Muscat (grape)

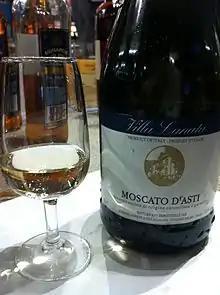
The characteristic floral, "grapey" aroma of Muscat can be seen in wines such as "Moscato d'Asti", made in a winemaking style that emphasizes the varietal aromas of the grape, rather than aromas derived from winemaking processes like oak aging or autolysis on the lees

Of the more than 200 grape varieties sharing "Muscat" (or one of its synonyms) in their name, the majority are not closely related to each other. The exception are the members of the "Muscat blanc à Petits Grains" and Muscat of Alexandria families. In the early 21st century, DNA analysis showed that Muscat of Alexandria was, itself, a natural crossing of "Muscat blanc à Petits Grains" and a black-skinned table grape variety from the Greek islands known as "Axina de Tres Bias". Rarely seen outside of Greece, "Axina de Tres Bias" (also known as ""Heftakilo"") is also grown in Malta and Sardinia.